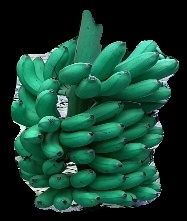
Variety: rasbale
Grade: grade1